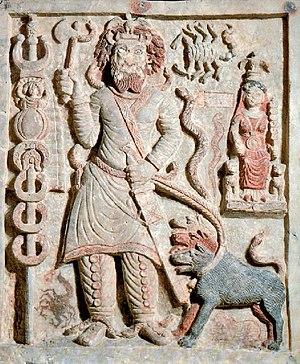
L'art Kushan, l'art de l'empire Kushan dans le nord de l'Inde, a prospéré entre le Iᵉʳ et le IVᵉ siècle de notre ère. Il mélangeait les traditions de l'art gréco-bouddhiste du Gandhara, influencé par les canons artistiques hellénistiques, et l' art plus indien de Mathura. L'art kushan suit l'art hellénistique du royaume gréco-bactrien ainsi que l'art indo-grec qui avait prospéré entre le IIIᵉ siècle avant notre ère et le Iᵉʳ siècle de notre ère en Bactriane et dans le nord-ouest de l'Inde. Avant d'envahir le nord et le centre de l'Inde et de s'établir en tant qu'empire à part entière, les Kushan avaient migré du nord-ouest de la Chine et occupé pendant plus d'un siècle ces terres hellénistiques d'Asie centrale, où l'on pense qu'ils ont assimilé les restes des populations grecques, la culture grecque et l'art grec, ainsi que les langues et les écritures qu'ils utilisaient dans leurs pièces et inscriptions: le grec et le bactrien, qu'ils utilisaient avec le brahmi indien.